Pink Floyd

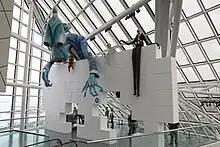
Pink Floyd's "The Wall" exhibit at the Rock and Roll Hall of Fame

On 2 July 2005, Waters, Gilmour, Mason, and Wright performed together as Pink Floyd at Live 8, a benefit concert raising awareness about poverty, in Hyde Park, London. It was their first performance together in more than 24 years. The reunion was arranged by the Live 8 organiser, Bob Geldof. After Gilmour declined, Geldof asked Mason, who contacted Waters. About two weeks later, Waters called Gilmour, their first conversation in two years, and the next day Gilmour agreed. In a statement to the press, the band stressed the unimportance of their problems in the context of the Live 8 event.